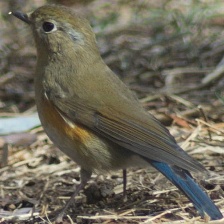
Species: HIMALAYAN BLUETAIL
Scientific name: TARSIGER RUFILATUS